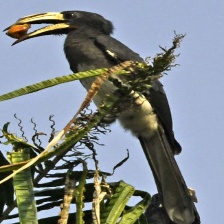
Species: AFRICAN PIED HORNBILL
Scientific name: TOCKUS FASCIATUS
ImageNet parent category: hornbill